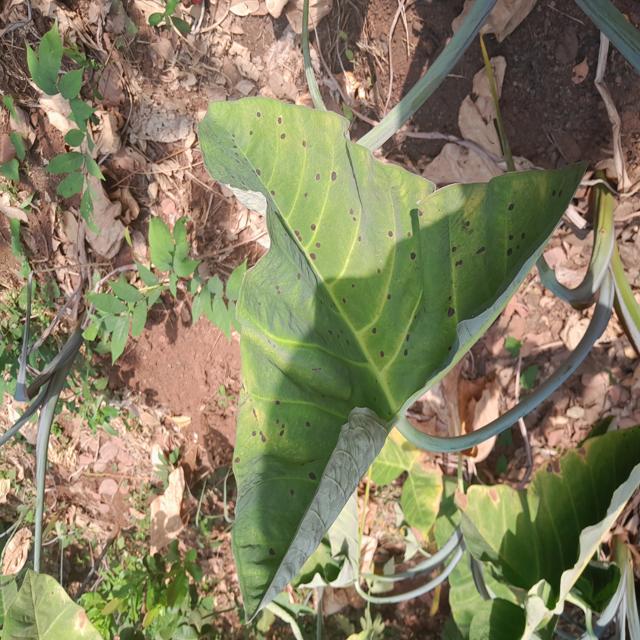
Label: Healthy